Robinson Heights

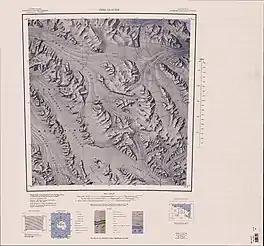
Robinson Heights to north of center of map

The Robinson Heights are in the Admiraly Mountains to the south of the Anare Pass, which lies between the Ebbe Glacier and the Dennistoun Glacier to the south of the Anare Mountains.